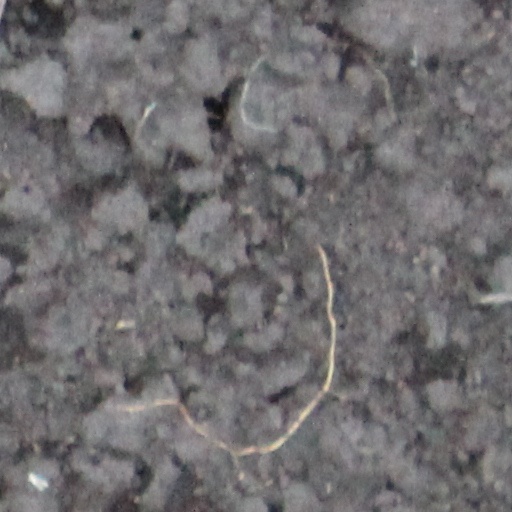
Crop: wheat